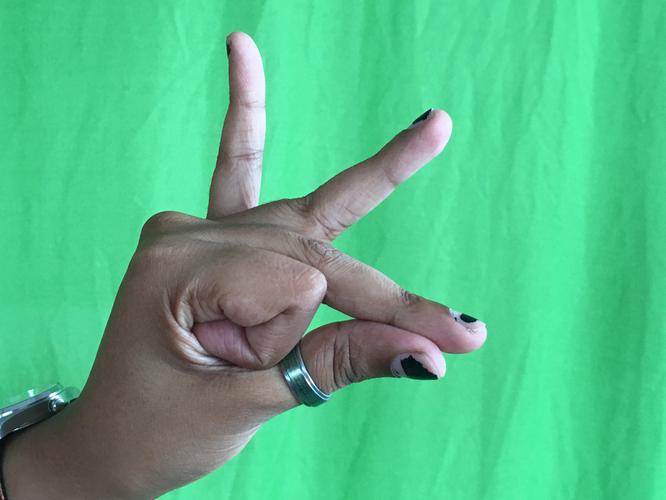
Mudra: Bramaram
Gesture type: single_hand